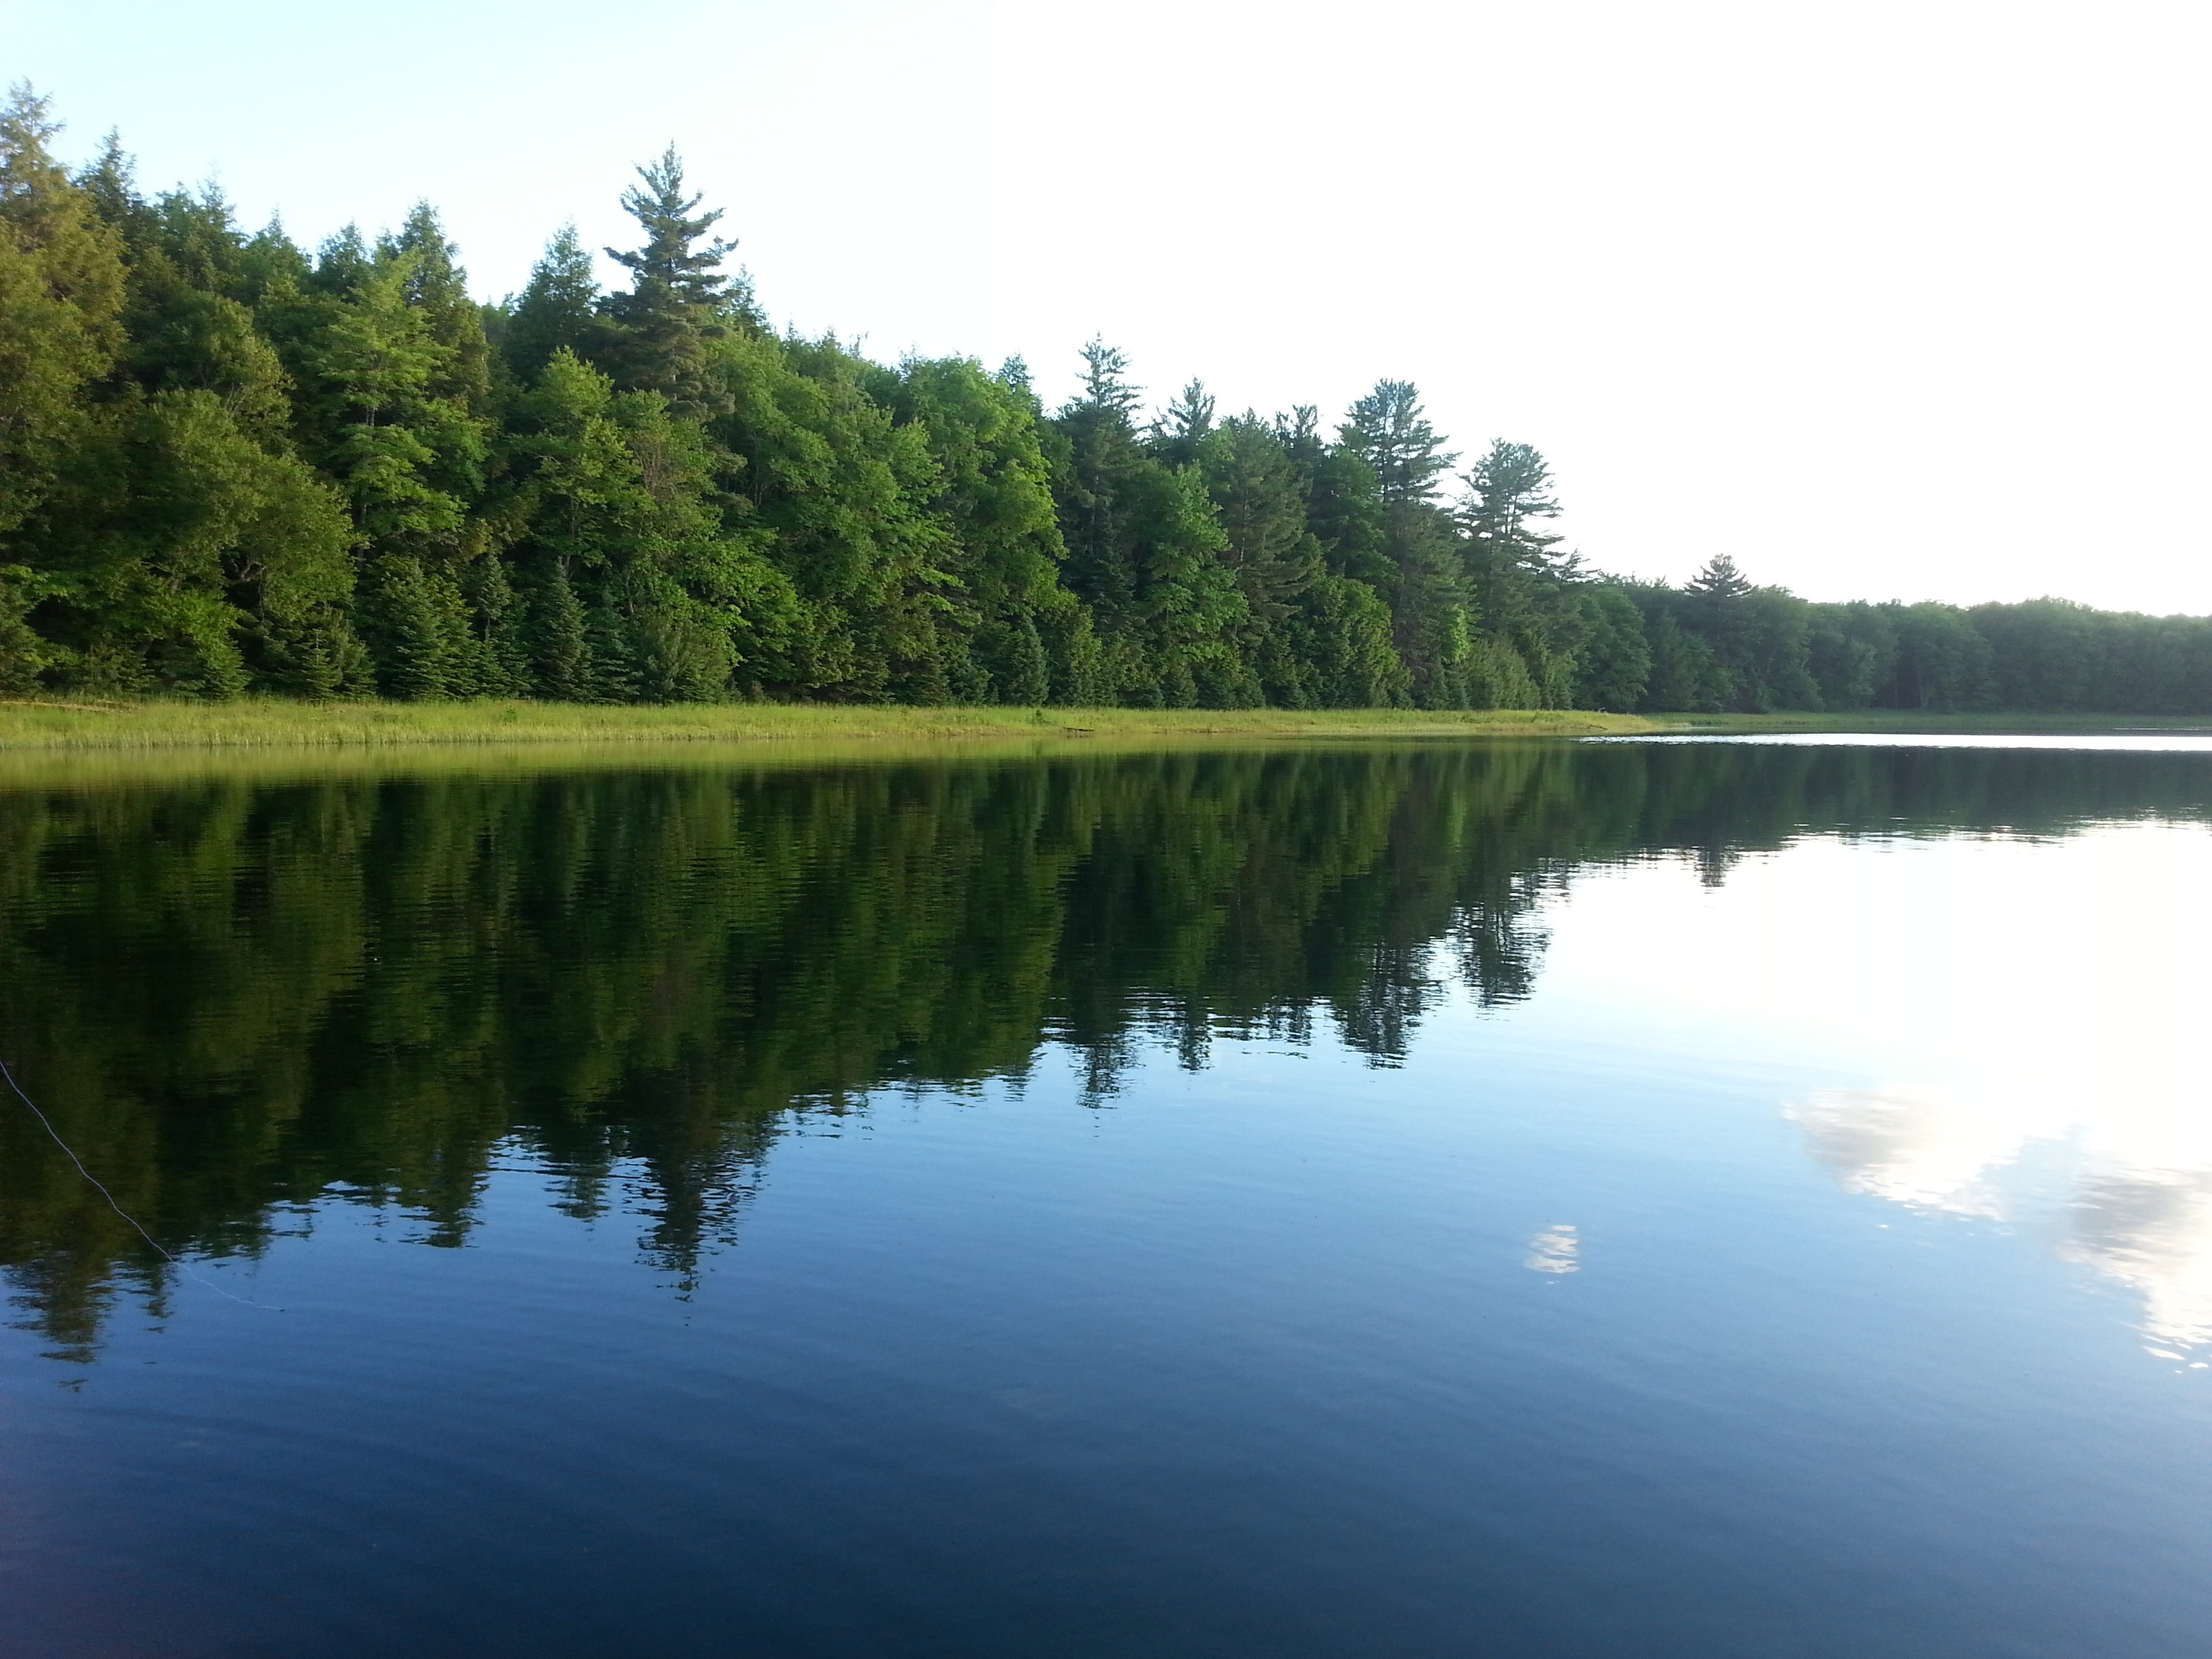
landscape, tree, water, nature, shore, lake, shoreline, pond, reflection, scenic, reservoir, waterway, body of water, floodplain, beautiful, loch, tarn, fish pond